Malik Monk

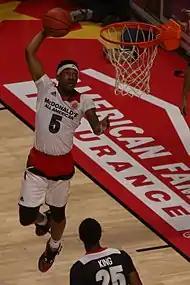
Monk dunking the basketball at the 2016 McDonald's All-American Boys Game

Monk attended East Poinsett County High School in Lepanto, Arkansas for his freshman year. As a freshman, he averaged 22.9 points, 4.6 rebounds and 2.7 assists per game while leading them to a 25–8 overall record and an appearance in the Class 2A state championship game. After his freshman season, Monk transferred to Bentonville High School in Bentonville, Arkansas. In his junior year, he averaged 26.9 points per game. In the spring and summer of 2015, Monk competed for the Amateur Athletic Union (AAU) team, Arkansas Wings Elite, in the Nike Elite Youth Basketball League (EYBL) where he averaged 19.7 points per game. He then competed on the 2015 Nike Global Challenge for the East team, where he averaged 22 points, 12 rebounds and four assists in addition to earning tournament MVP honors. On November 18, 2015, Monk committed to Kentucky, choosing them over Arkansas. As a senior, he averaged 28.6 points per game, 4.4 assists per game and 7.6 rebounds per game. In January 2016, Monk played in the 2016 McDonald's All-American Game and Jordan Brand Classic where he earned Co-MVP honors alongside former Kentucky teammate and NBA player De'Aaron Fox.